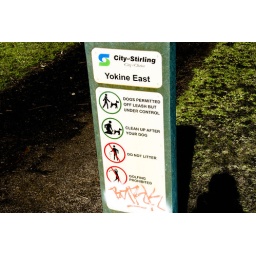
hehe, the dog in the sign is doing a poo